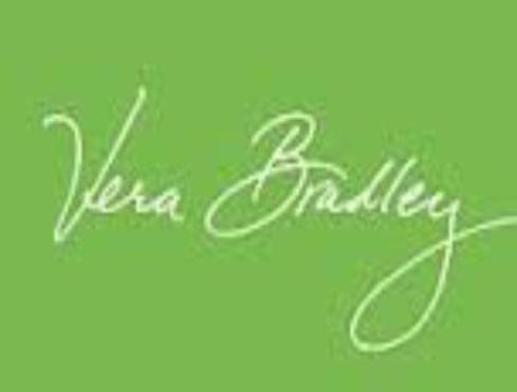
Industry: Clothes